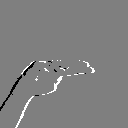
ASL letter: h